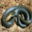
Label: snake